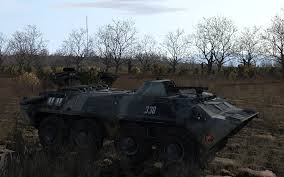
Label: BTR-70